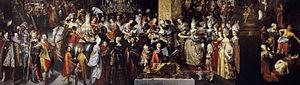
Bartholomeus Strobel le Jeune, ou Bartholomäus en allemand et Bartlomiej en polonais, né le 11 avril 1591 à Breslau et mort après 1650, est un peintre baroque de Silésie qui travailla à Prague, en Silésie, puis en Pologne, où il émigra pour échapper à la peste et aux perturbations de la guerre de Trente Ans.
Le maniérisme du Nord est la forme de maniérisme dans les arts visuels au nord des Alpes entre le XVIᵉ et le début du XVIIᵉ siècle.